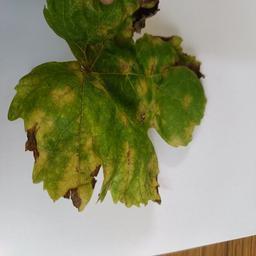
Label: Downy Mildew